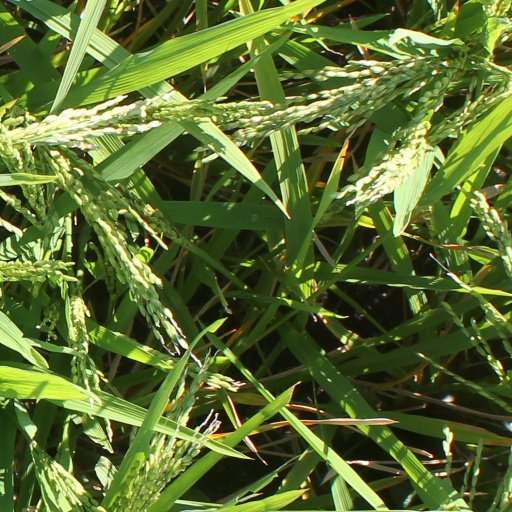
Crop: rice